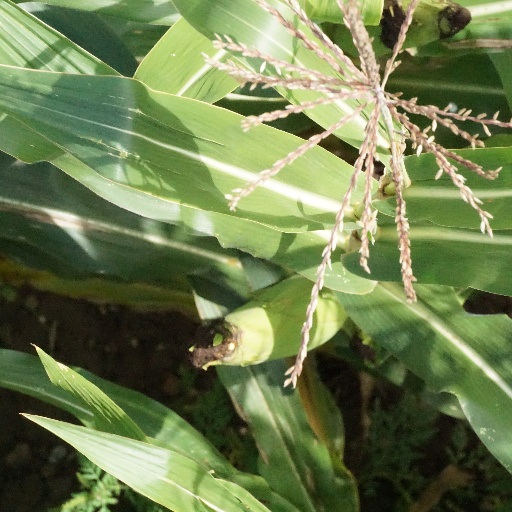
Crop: maize; corn